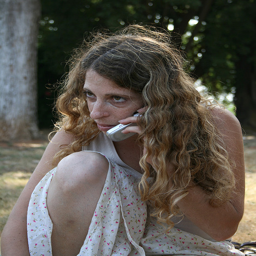
A woman in a dress talking on a cell phone.
A woman sitting down while on a cell phone.
A woman sitting down talking on a phone
a woman sittting in the park while talking on her cell phone
A person that is on her cell phone.